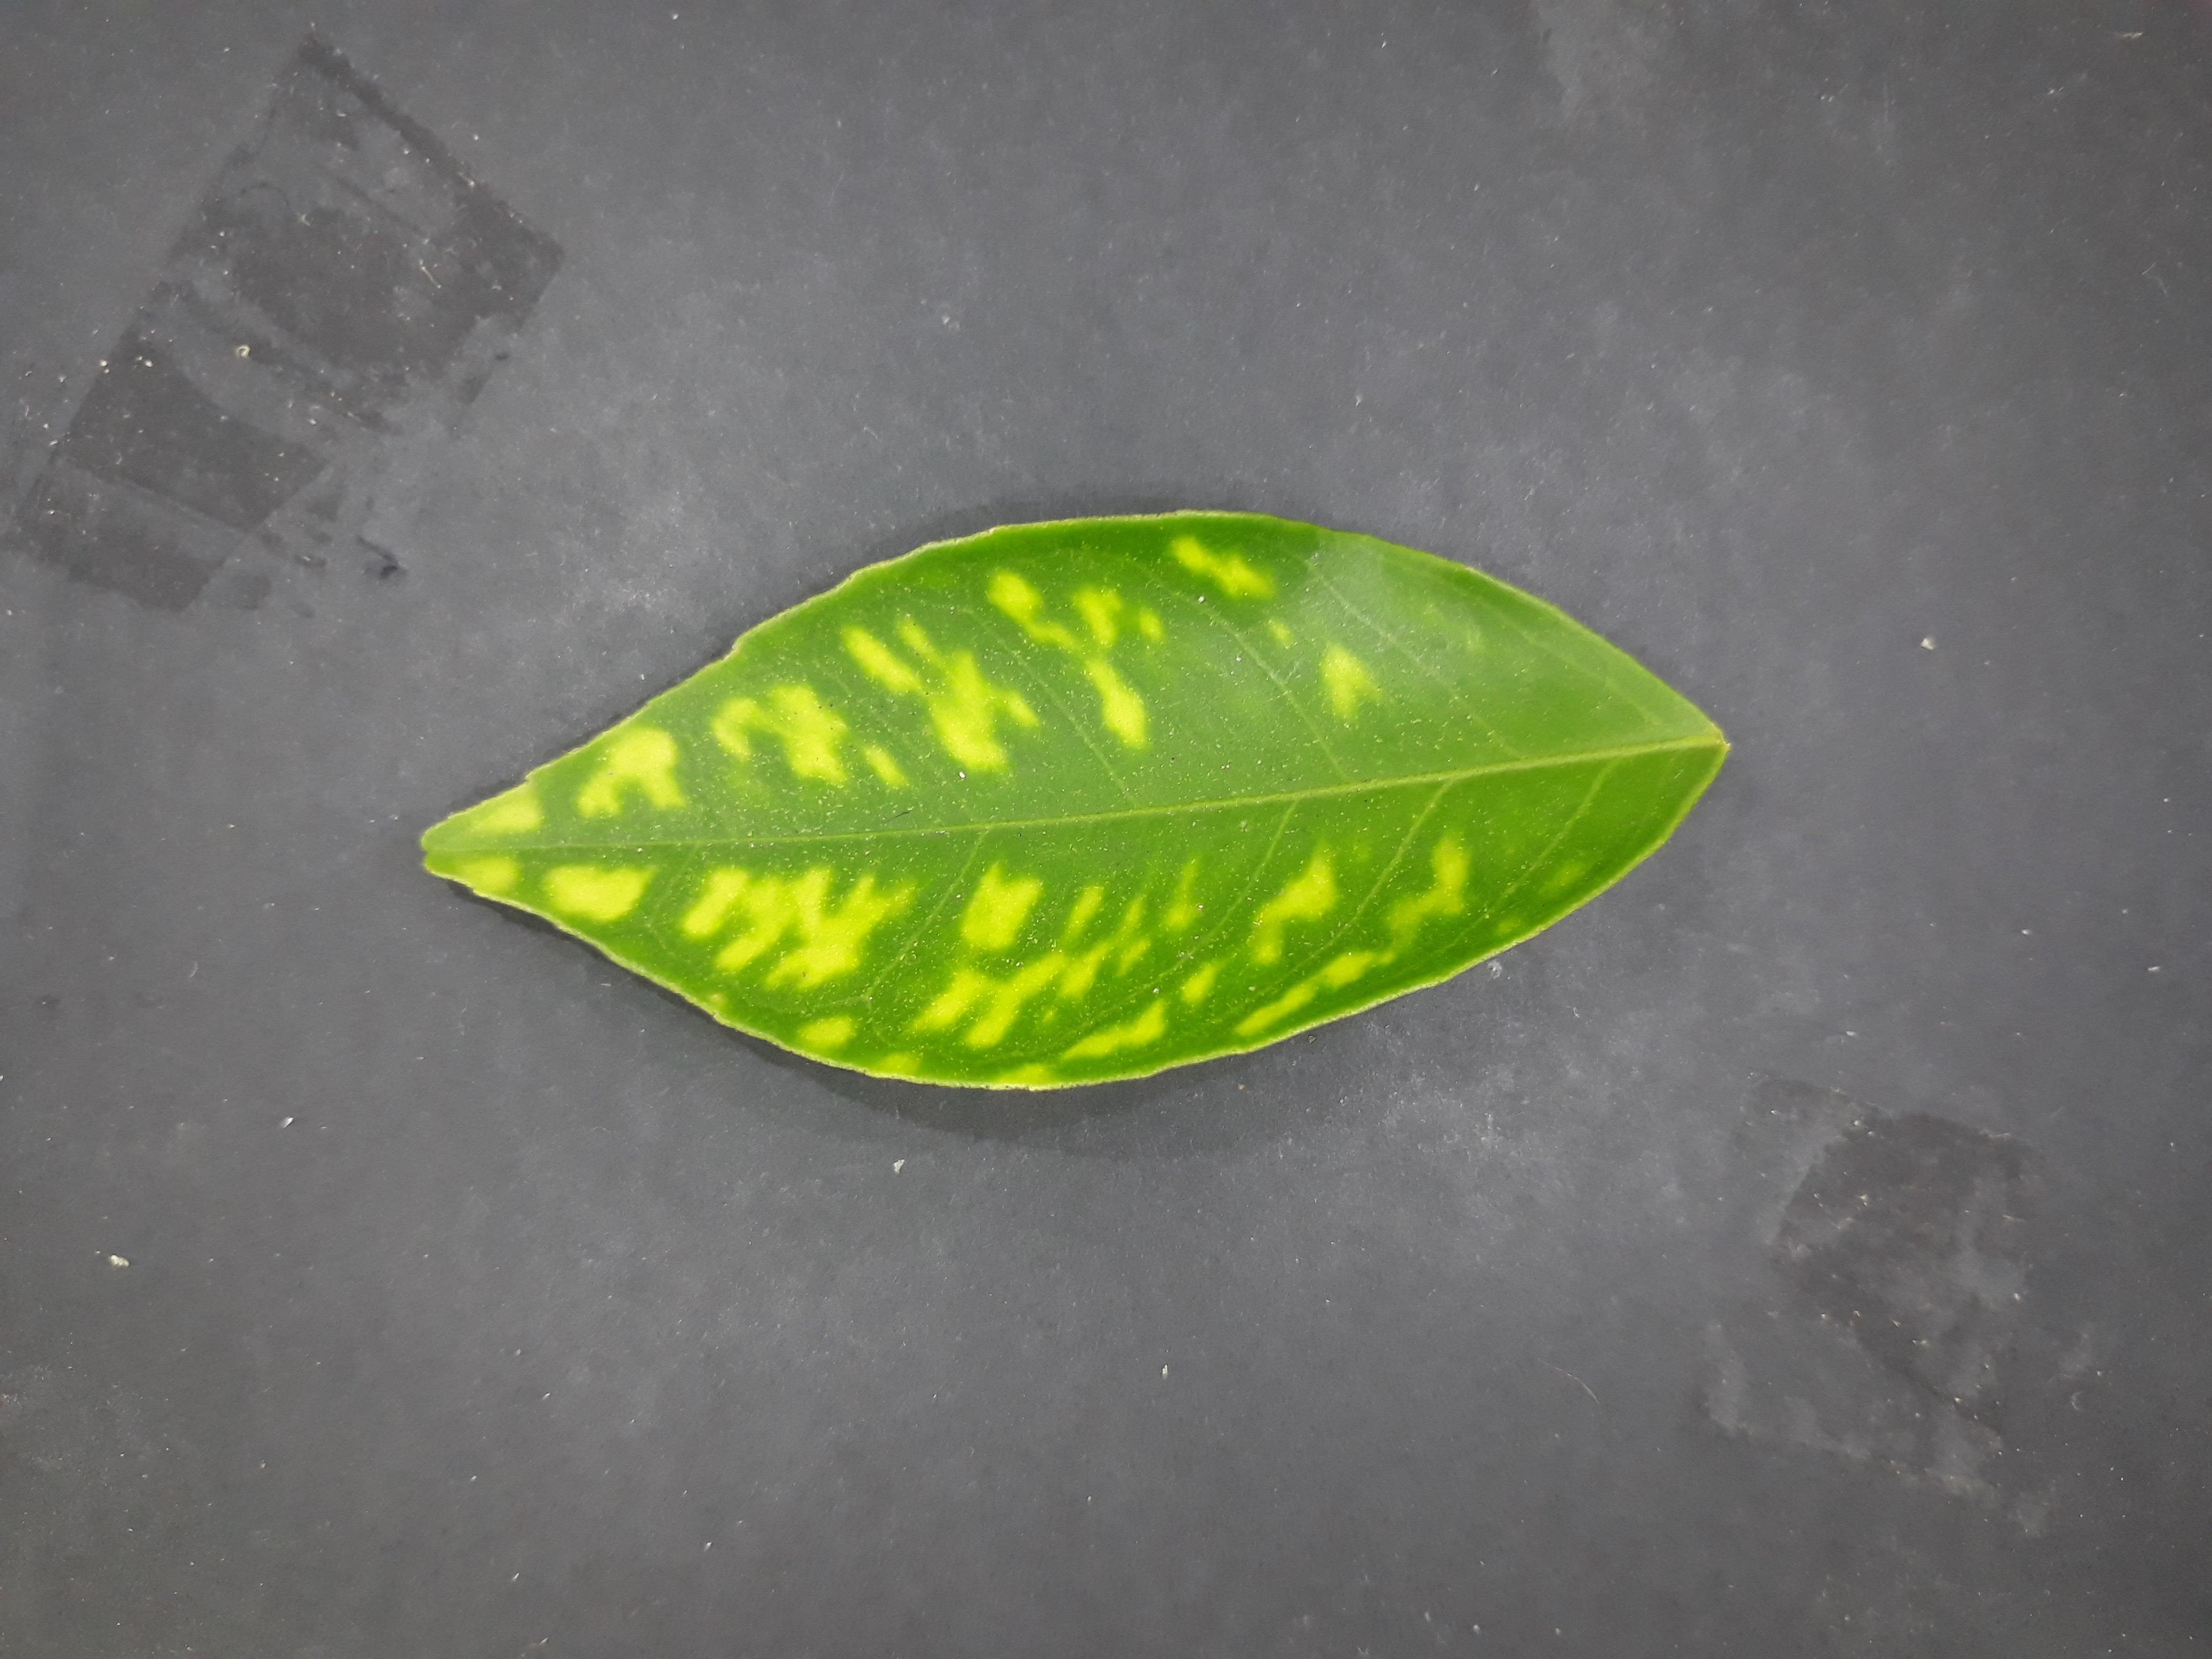
Label: Manganese deficiency (Mn)